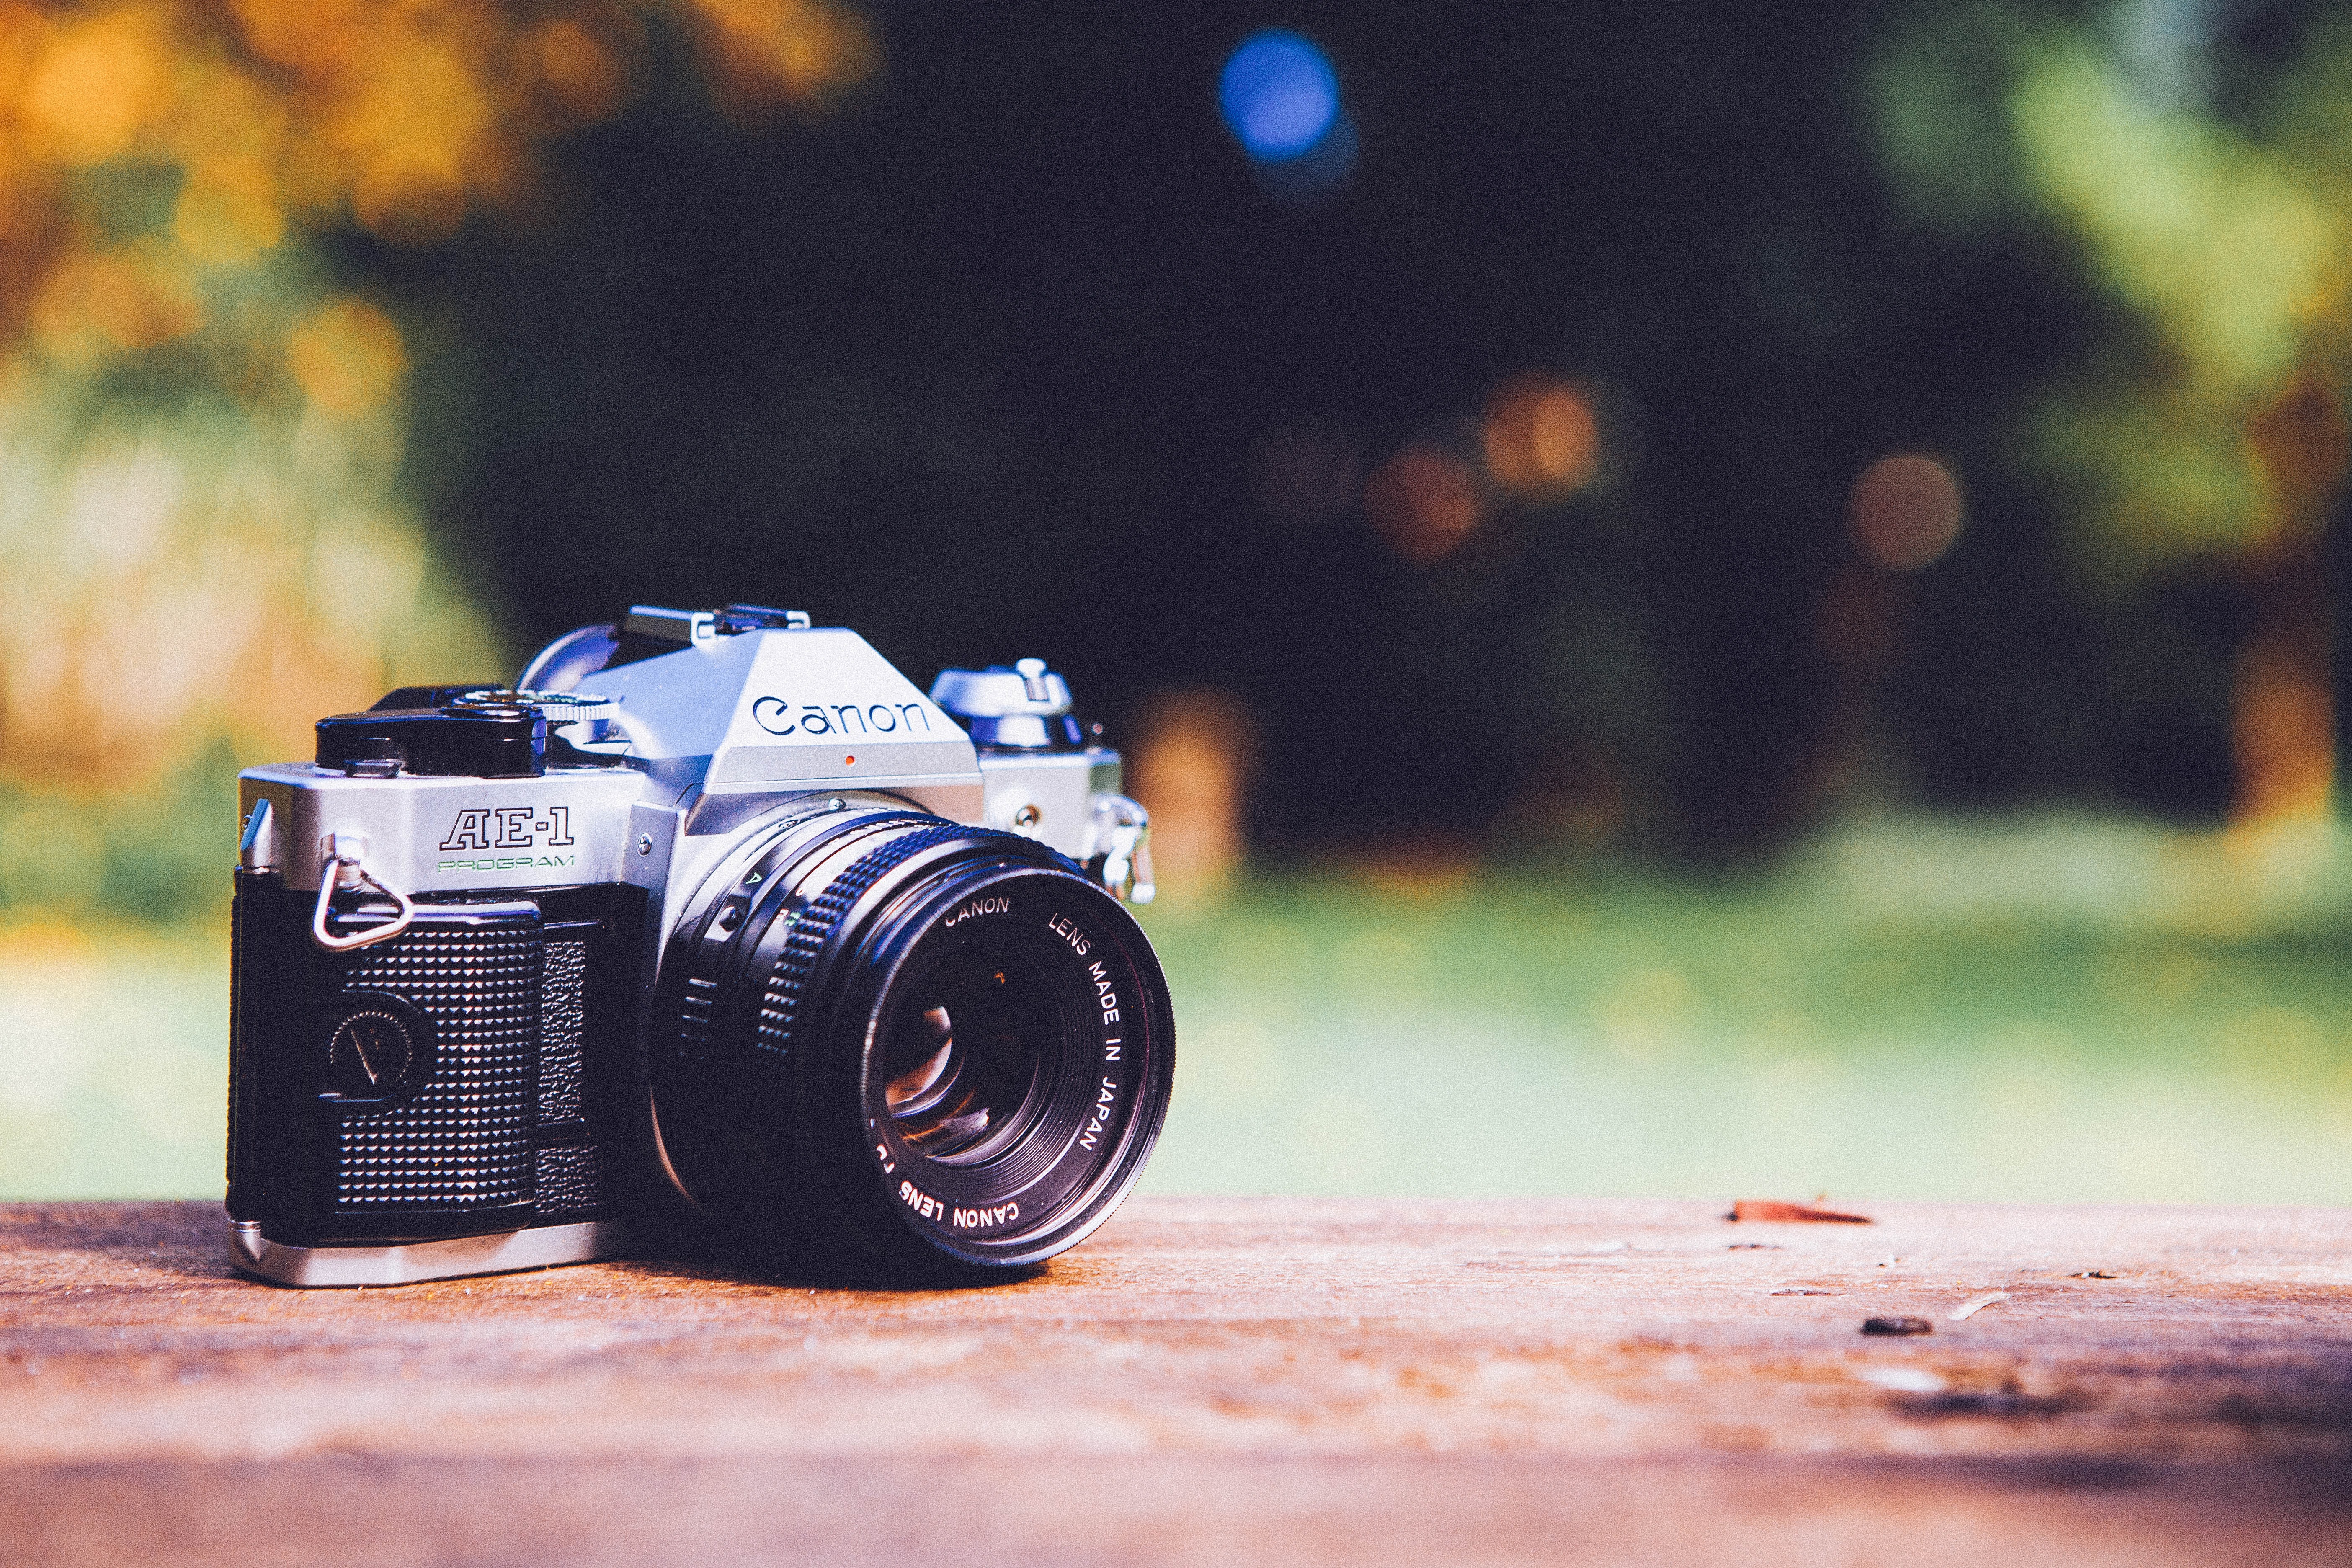
camera, photography, vehicle, reflex camera, digital camera, photograph, dslr camera, digital slr, single lens reflex camera, digital single lens reflex camera